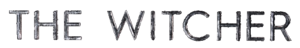
The Witcher (tv-serie)
The Witcher er en amerikansk fantasy-dramaserie produceret af Lauren Schmidt Hissrich. Tv-serien er baseret på Andrzej Sapkowskis bogserie, på engelsk af samme navn. Den havde premiere på Netflix den 20. december 2019.